Liechtenstein in World War II

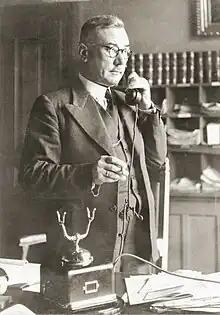
A photograph of Josef Hoop standing while on the telephone in 1945.

Liechtenstein declared its neutrality on 30 August 1939 via Swiss representatives. When the war broke out, Hoop's government was given extensive powers to manage the Liechtenstein economy during the war and it applied several Swiss war economy laws to Liechtenstein. By doing this, Liechtenstein achieved "de facto" inclusion in the Swiss national supply. However, Swiss distrust of Liechtenstein's official stance grew, primarily due to the actions of the VDBL, and demanded that Hoop's government publicly declared its allegiance to Switzerland, which it did on 5 November 1940. In exchange, Switzerland agreed to a new alien police agreement that allowed Liechtenstein workers to freely travel and work in Switzerland from 1941. Though Switzerland protected Liechtenstein's sovereignty throughout the war, Liechtenstein was not planned to be directly defended by Switzerland in the event of a German invasion.